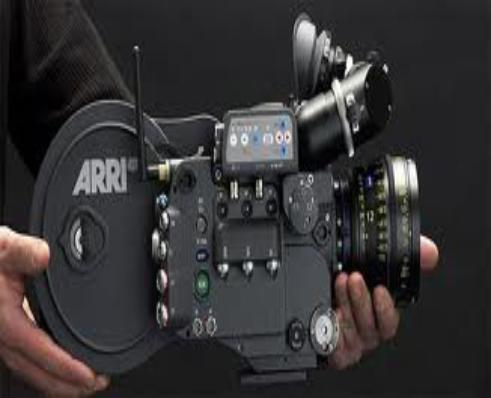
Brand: Arri
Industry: Clothes